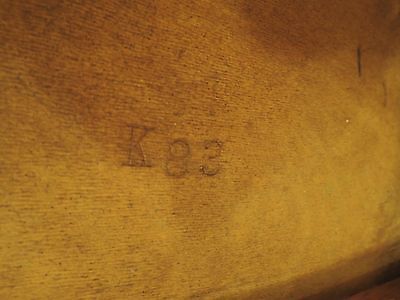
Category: table